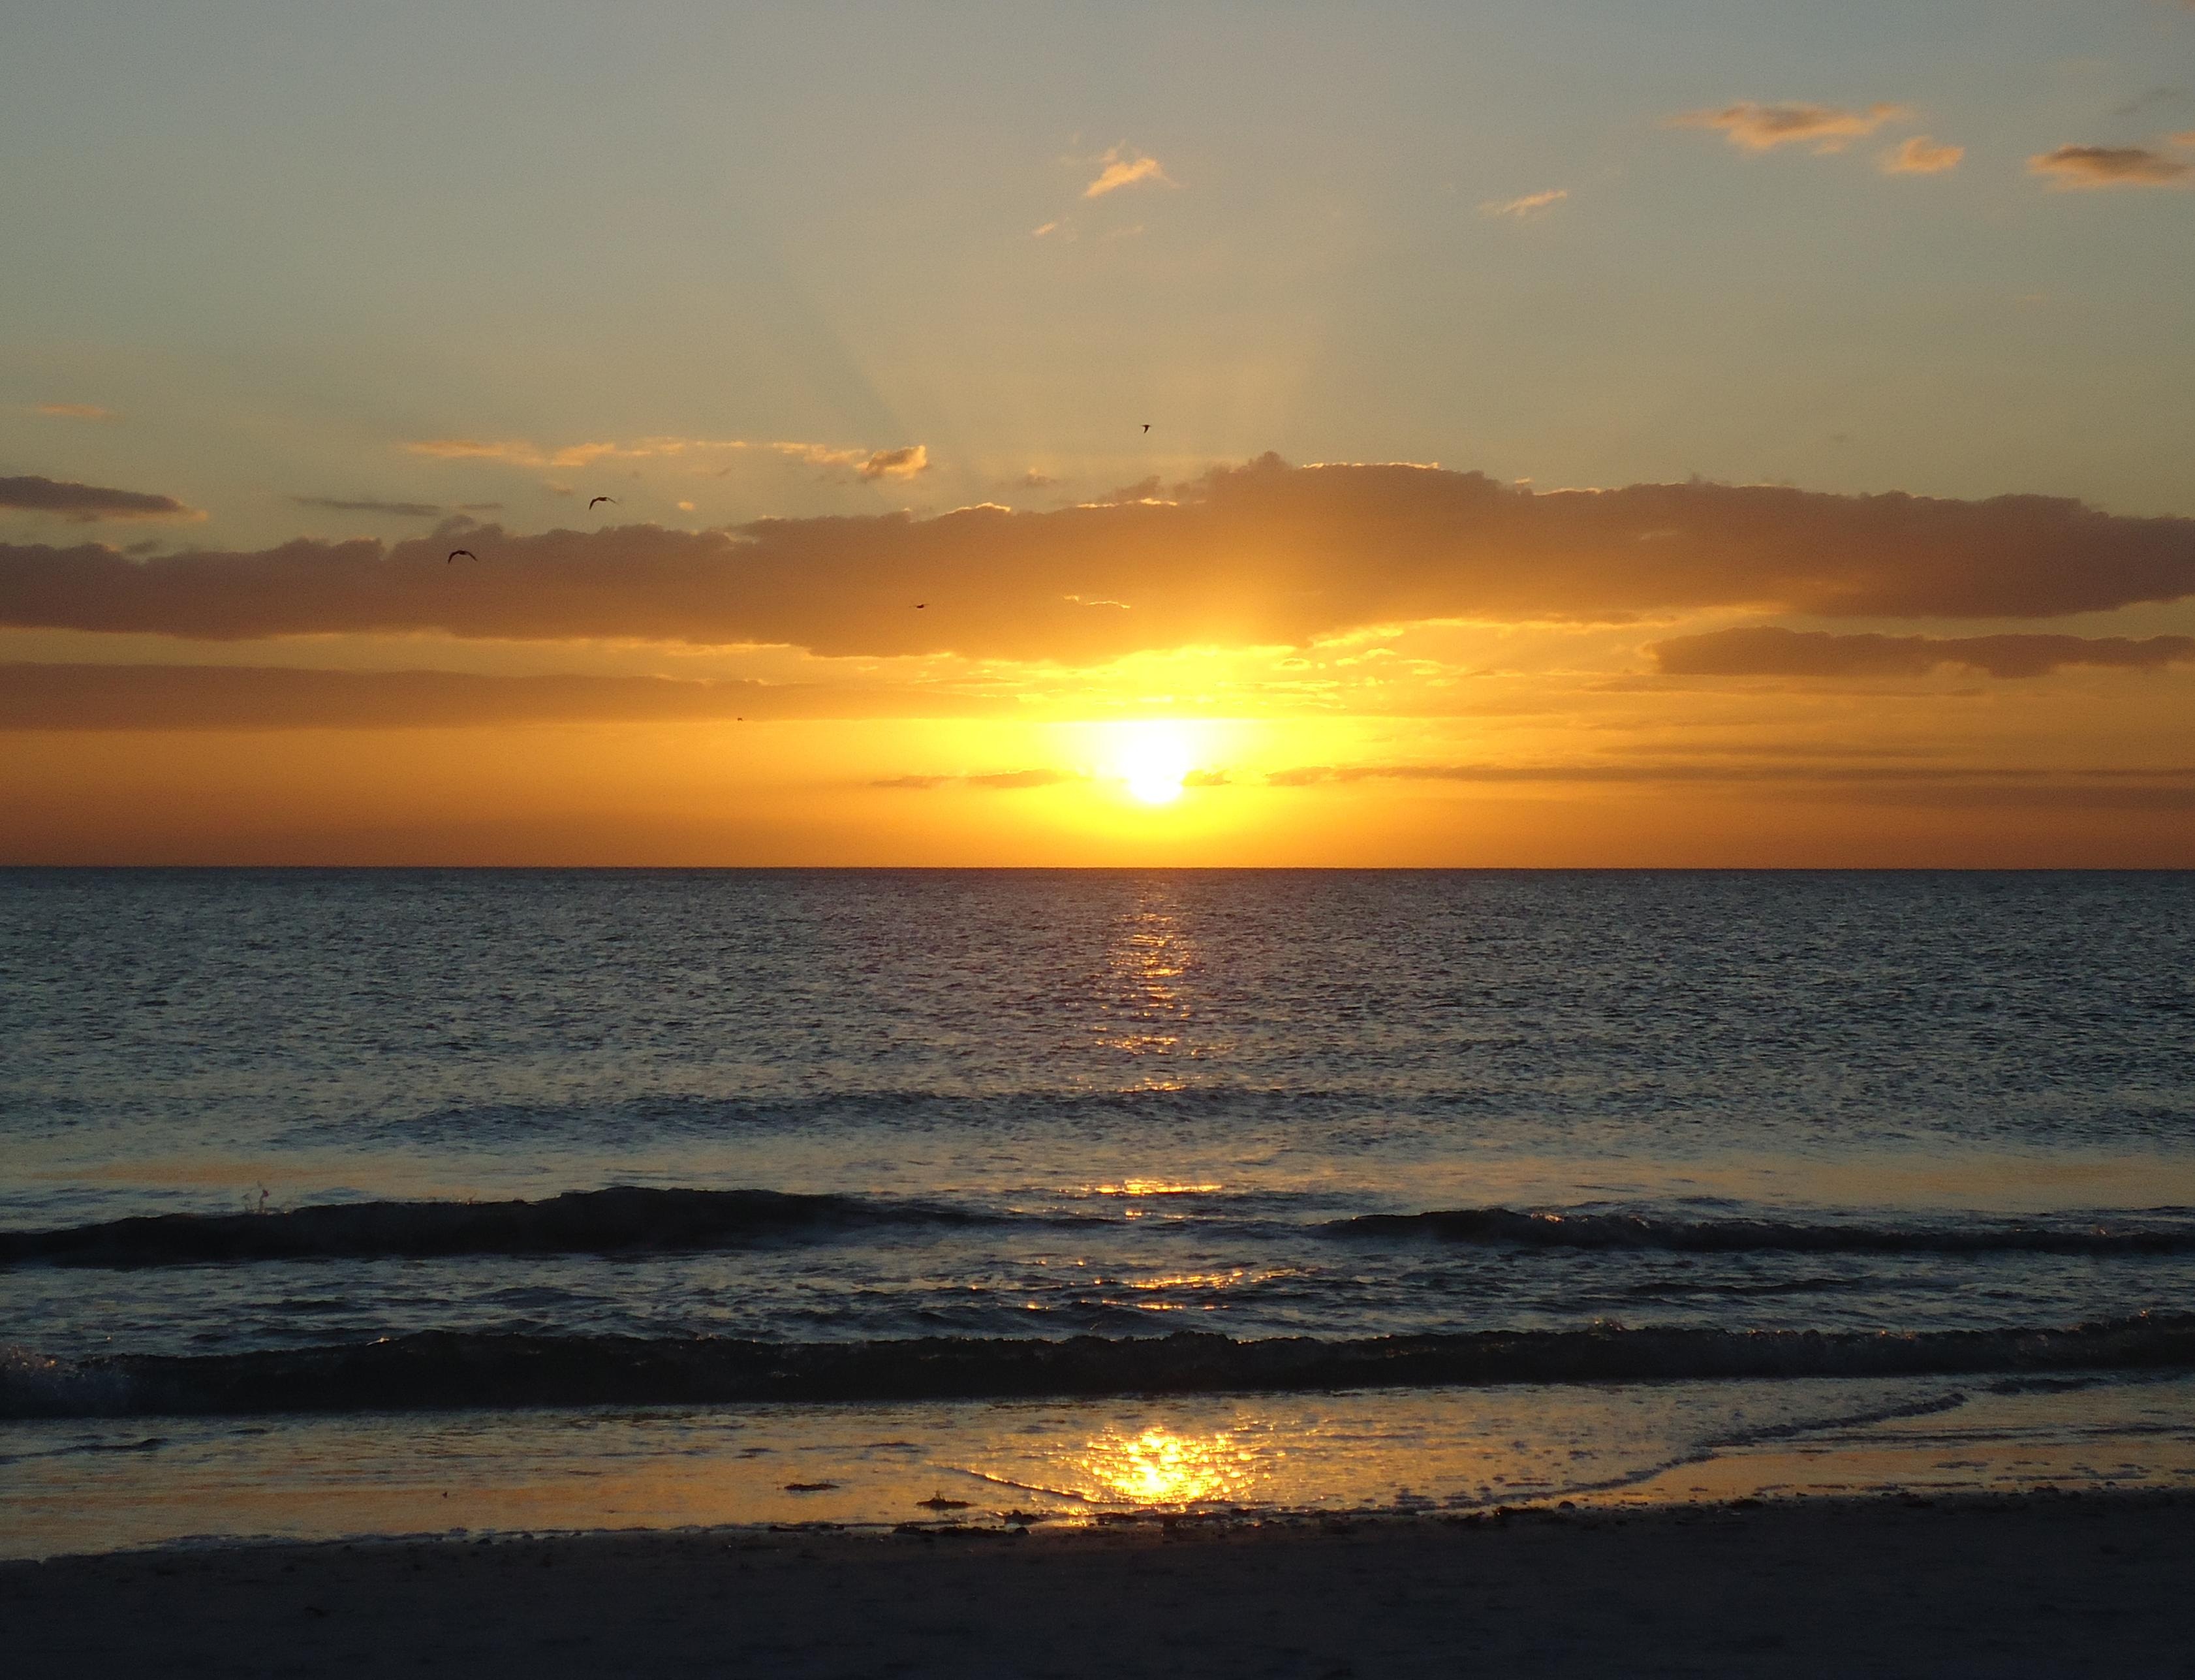
beach, sea, coast, nature, sand, ocean, horizon, cloud, sky, sun, sunrise, sunset, sunlight, morning, shore, wave, dawn, dusk, evening, body of water, awakening, afterglow, sunrise at sea, wind wave